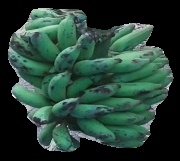
Variety: elakki-bale
Grade: grade3